Ina Station

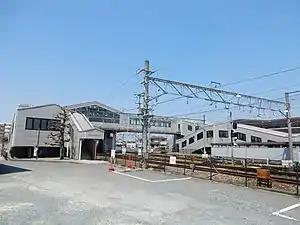
Ina Station, April 2018

Ina Station is served by the Meitetsu Nagoya Main Line and is 5.0 kilometers from the terminus of the line at Toyohashi Station.